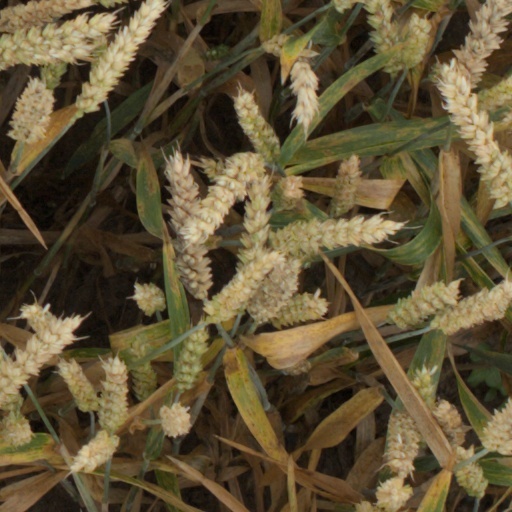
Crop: wheat